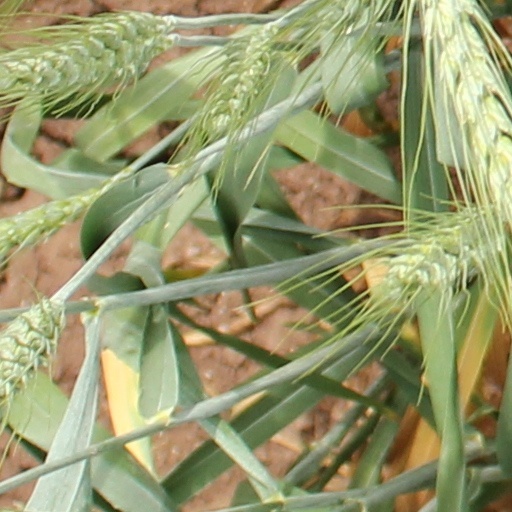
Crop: wheat